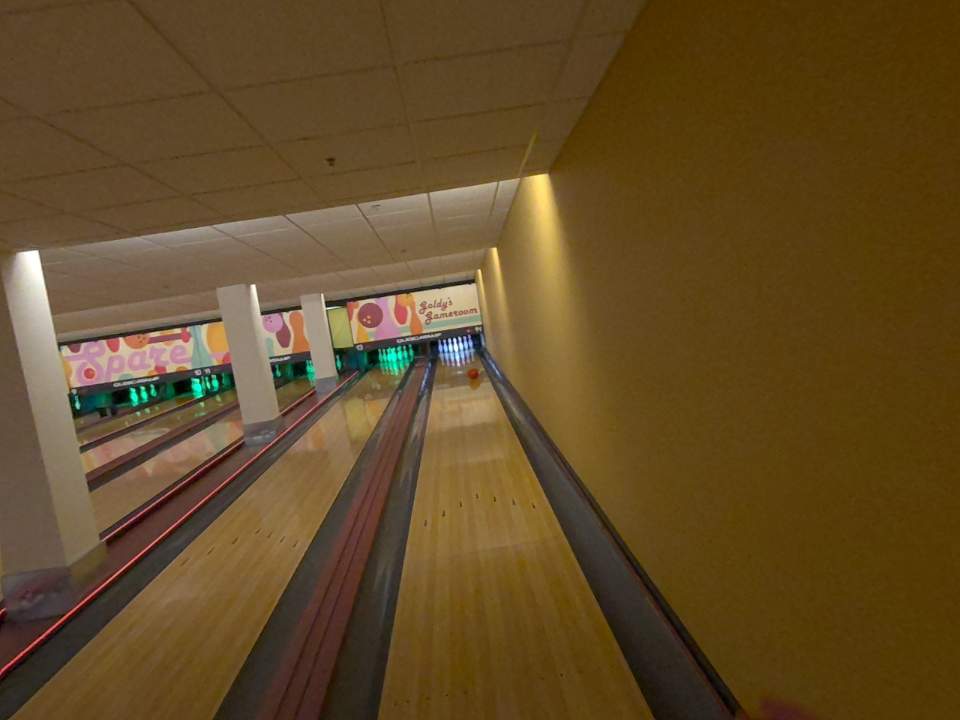
Object: bowling_ball